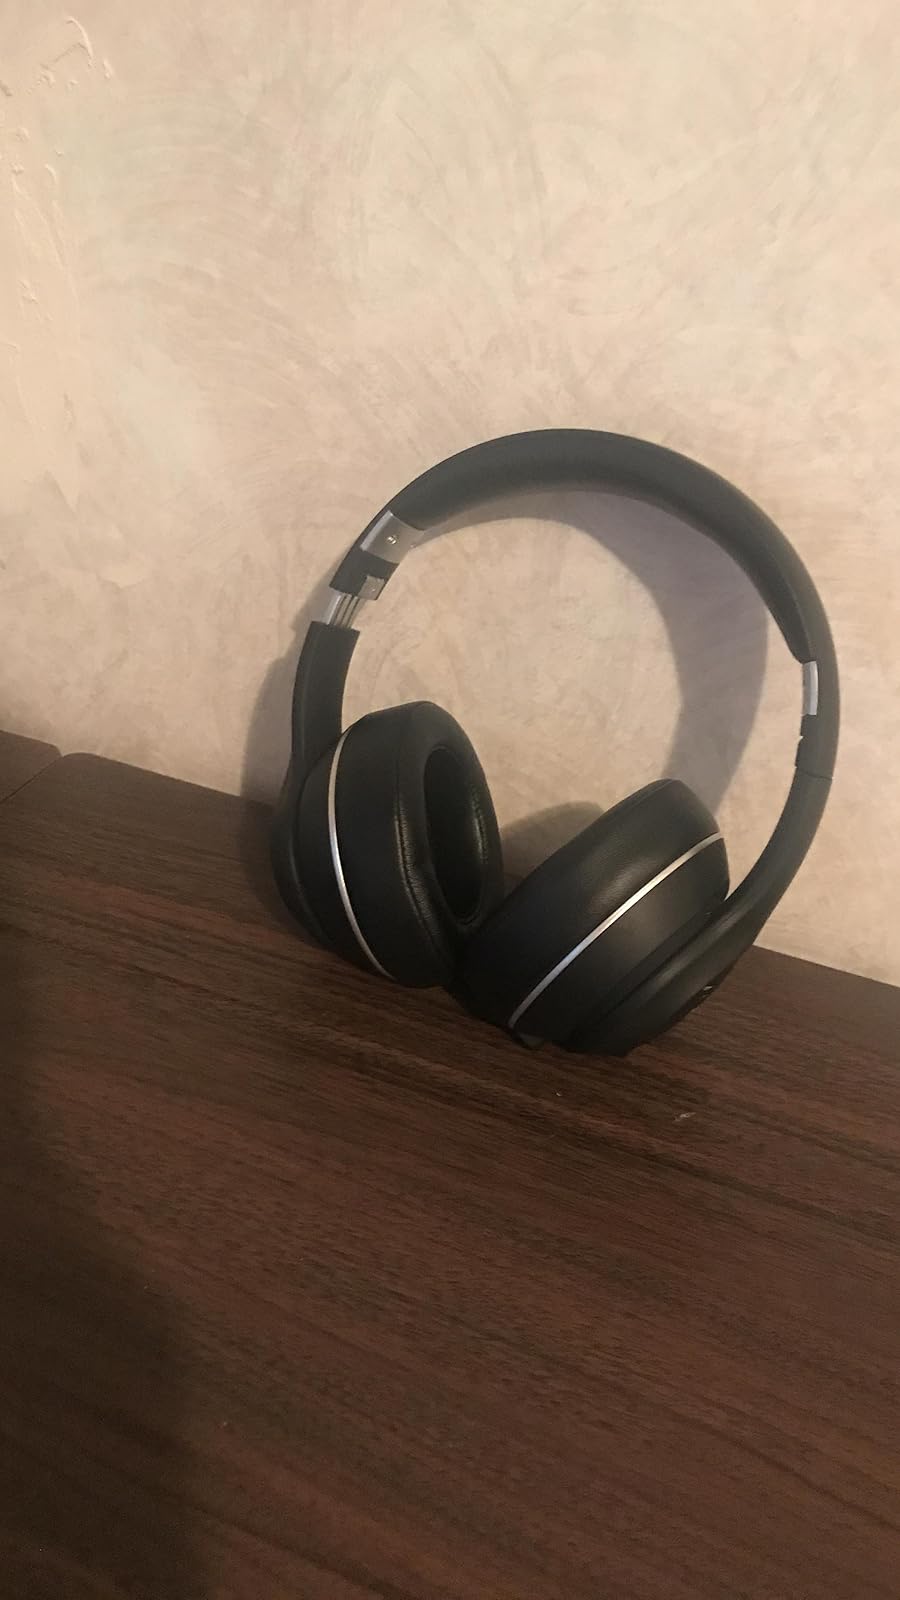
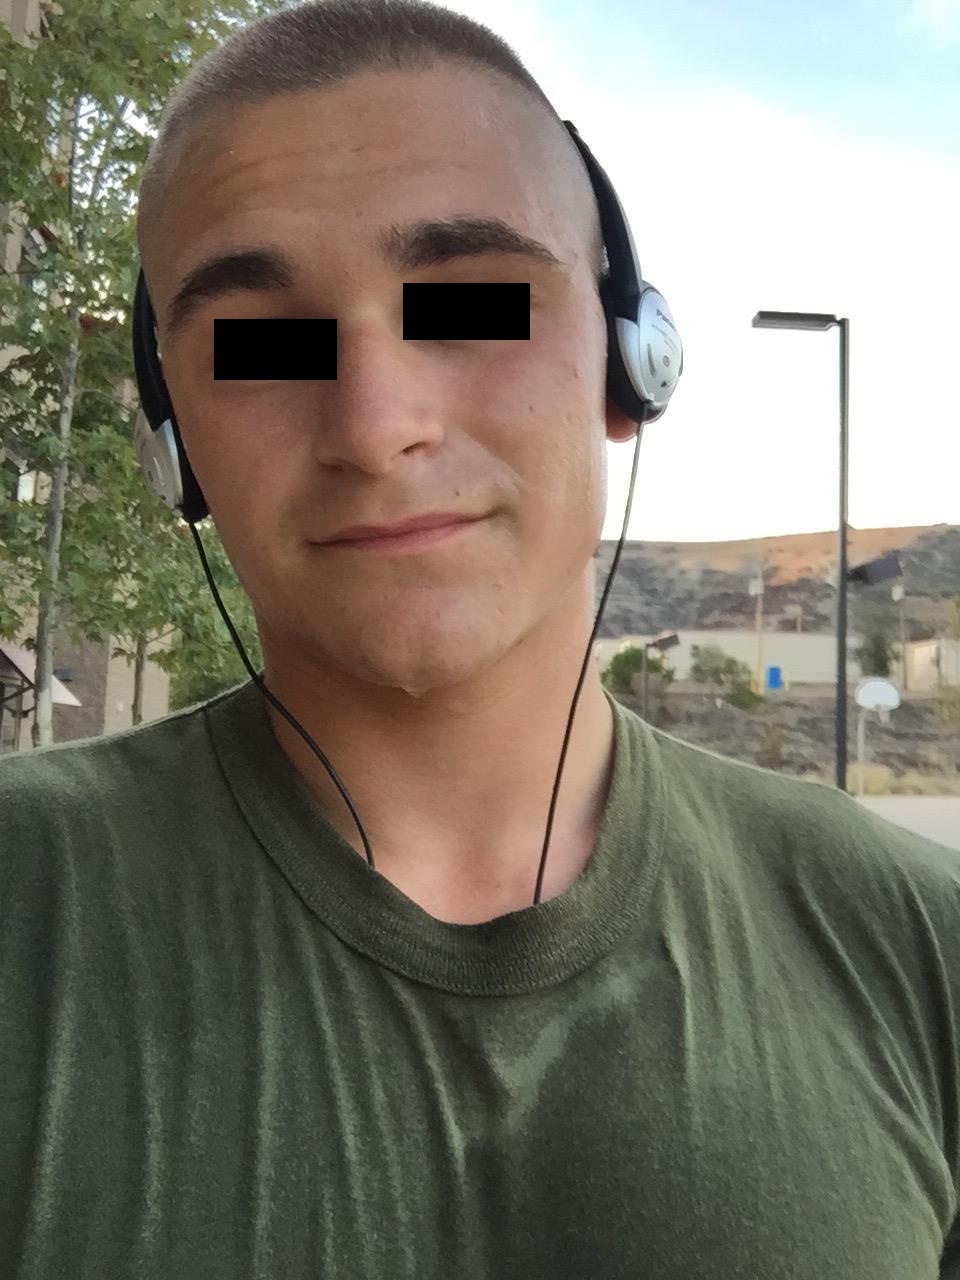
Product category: headphones
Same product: no